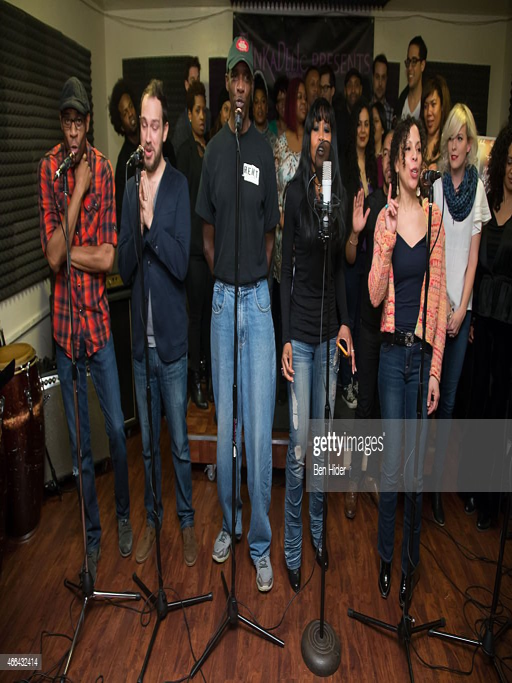
a general view of performance .